Chatham-Kent—Leamington (provincial electoral district)

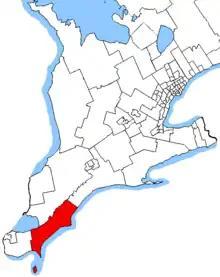
Chatham-Kent—Leamington in relation to other southwestern Ontario electoral districts

Chatham-Kent—Leamington (formerly Chatham-Kent—Essex and Chatham—Kent Essex) is a provincial electoral district in southwestern, Ontario, Canada. It elects one member to the Legislative Assembly of Ontario.